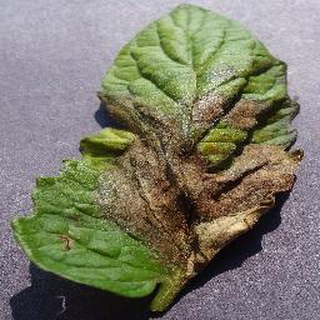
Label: tomato_late_blight